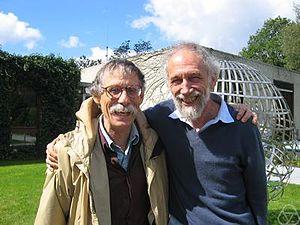
En mathématiques, plus précisément en K-théorie des opérateurs, la conjecture de Baum-Connes suggère un lien entre la K-théorie de la C*-algèbre d'un groupe et la K-homologie de l'espace classifiant les actions propres de ce groupe.